The Void (2016 film)

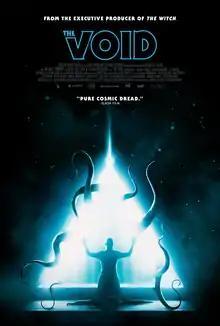
Theatrical release poster

The Void is a 2016 Canadian Lovecraftian horror film written and directed by Steven Kostanski and Jeremy Gillespie, and produced by Jonathan Bronfman and Casey Walker. It stars Aaron Poole, Kenneth Welsh, Daniel Fathers, Kathleen Munroe, and Ellen Wong. The plot follows a small group of people who become trapped in a hospital by a gathering of hooded cultists, and by grotesque creatures.